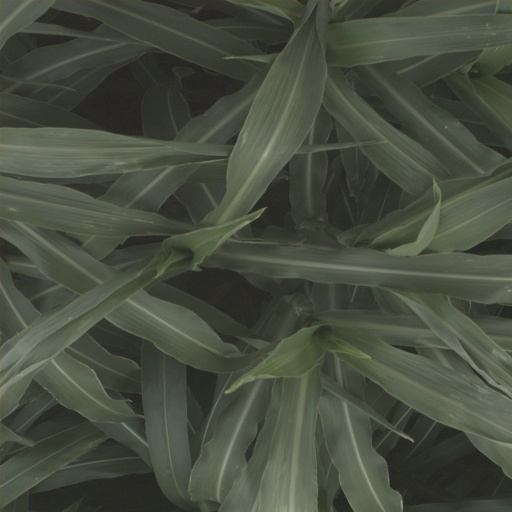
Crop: sorghum